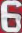
Number: 6